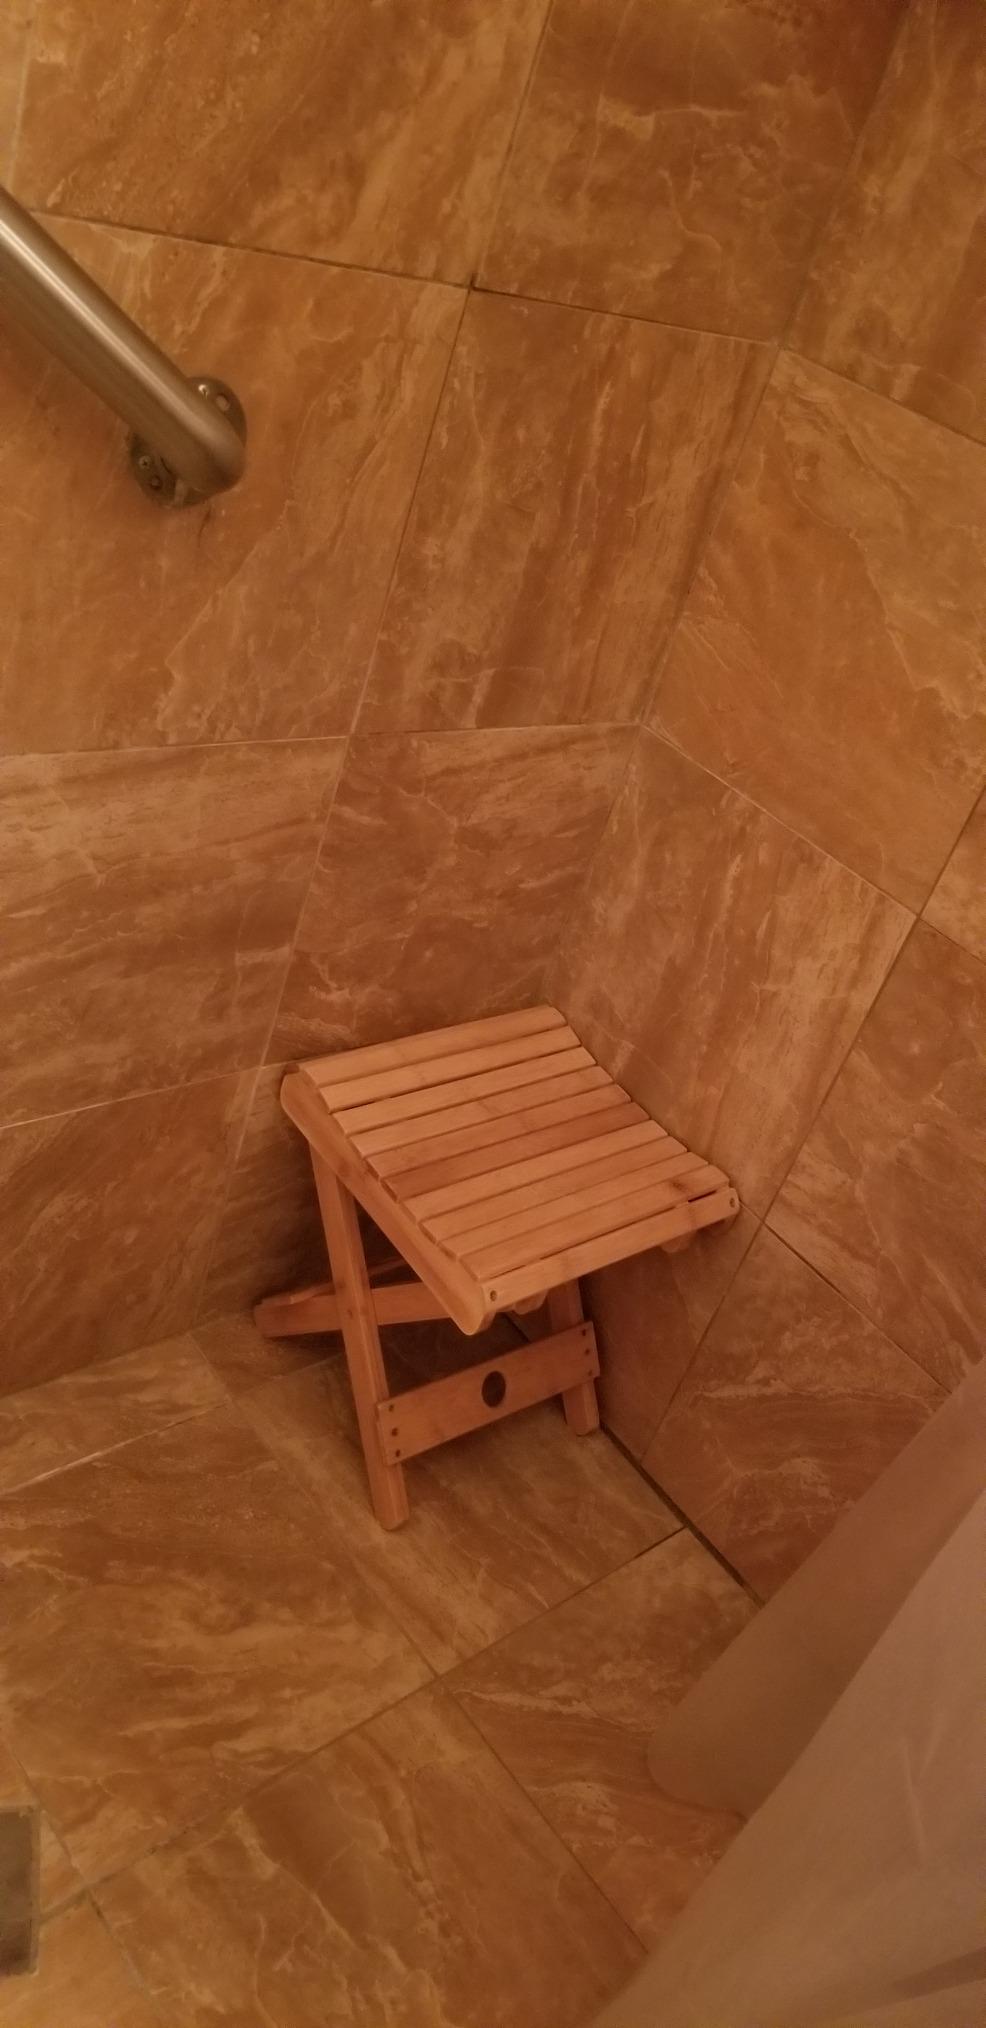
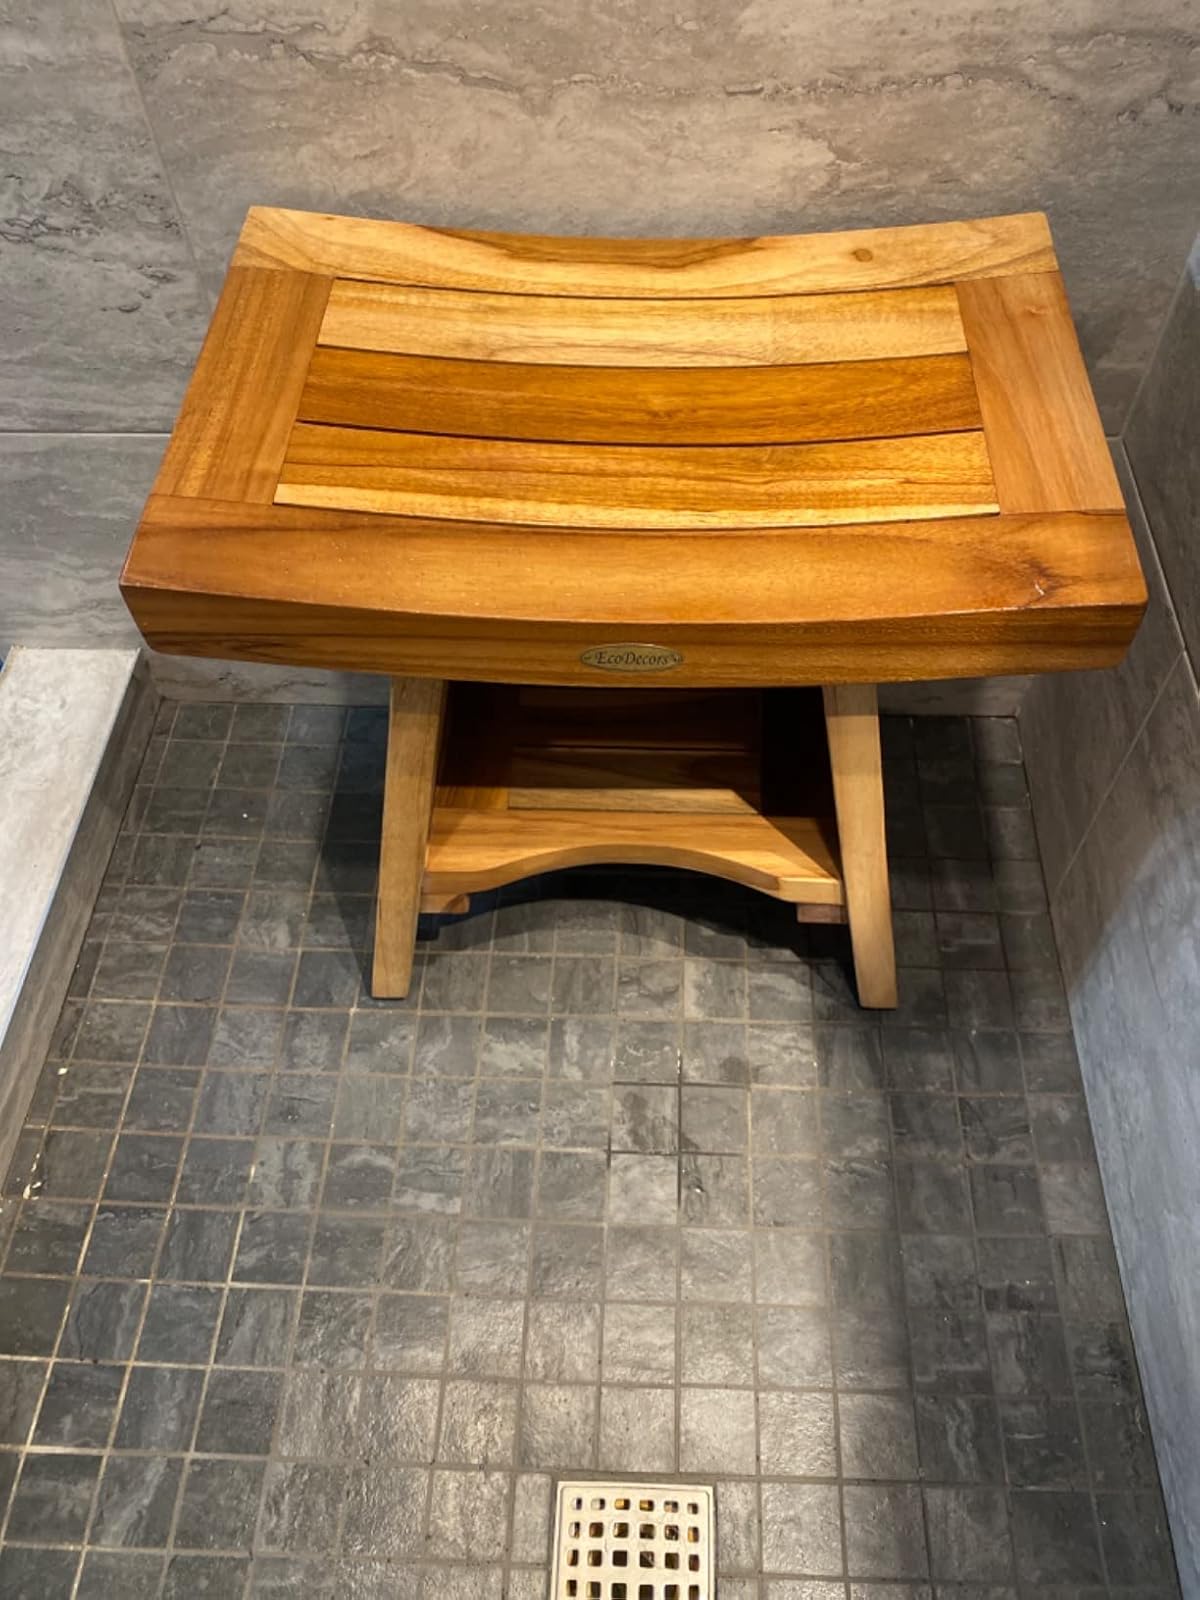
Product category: stool
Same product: no